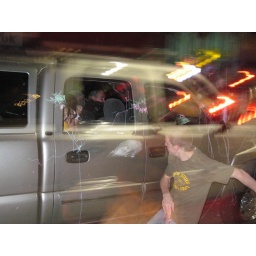
He got the most tortillas into open windows of cars than anyone in our area!